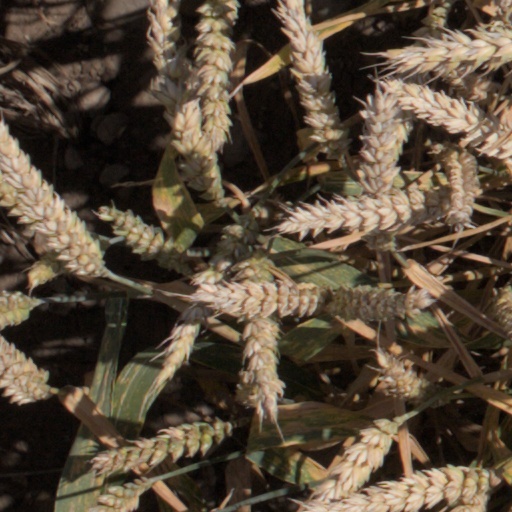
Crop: wheat